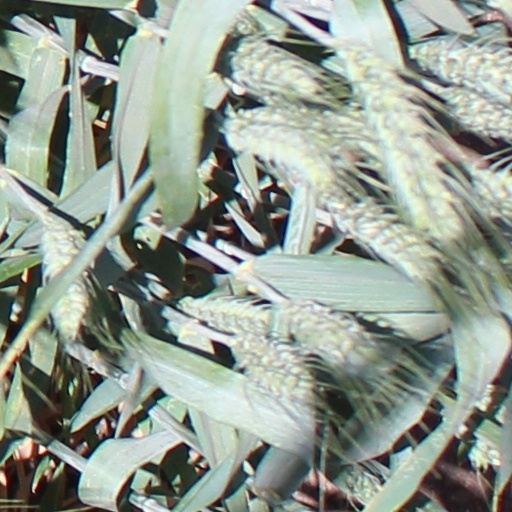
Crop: wheat